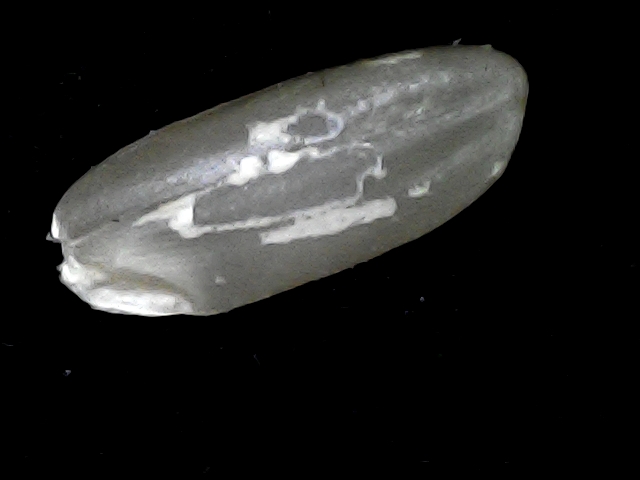
Rice variety: BD91